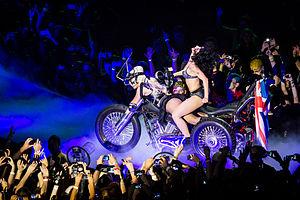
Stefani Germanotta, dite Lady Gaga, née le 28 mars 1986 dans le quartier de Manhattan, à New York, est une auteure-compositrice-interprète, actrice et danseuse américaine.
The Born This Way Ball est la troisième tournée de la chanteuse américaine Lady Gaga, programmée dans le but de promouvoir son troisième album Born This Way et faisant suite à la tournée The Monster Ball Tour. La tournée a débuté le 27 avril 2012 à Séoul, en Corée du Sud et s'est achevée prématurément le 11 février 2013 à Montréal, au Canada, Lady Gaga souffrant d'une inflammation des os dans un premier temps puis d'une déchirure du labrum de sa hanche droite et devant se faire opérer. La tournée a duré plus de 9 mois et est composée de 98 concerts, traversant ainsi 41 pays. Initialement composée de 122 dates à travers l'Asie, l'Océanie, l'Europe, l'Afrique, l'Amérique du Sud et l'Amérique du Nord à compter d'avril 2012 jusqu'en février 2013, elle fut désignée par Billboard à la sixième place des tournées les plus lucratives de 2012 avec 69 dates reportées. Selon le magazine Pollstar, la tournée engrangea 161,4 millions de dollars en 2012 et 22,5 millions en 2013, apportant la recette totale à plus de 183,9 millions de dollars pour 1,781,850 spectateurs sur les deux années.